Consulate

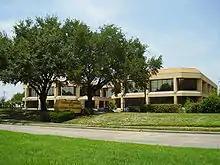
Consulate-General of Indonesia in Houston, Texas, United States.

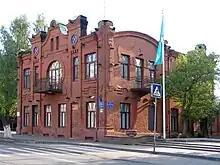
Consulate of Kazakhstan in Omsk, Russia

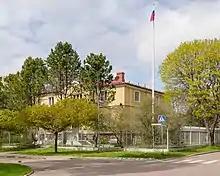
Consulate of Russia in Mariehamn, Åland

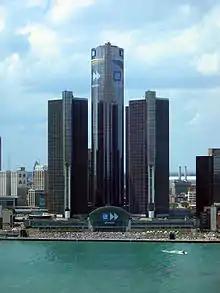
Consulate-General of Japan in Detroit at the Renaissance Center in Detroit, Michigan, United States.

A consulate is the office of a consul. A type of mission, it is usually subordinate to the state's main representation in the capital of that foreign country (host state), usually an embassy (or, only between two Commonwealth countries, a high commission). The term "consulate" may refer not only to the office of a consul, but also to the building occupied by the consul and the consul's staff. The consulate primarily serves its visiting nationals to the region in which it is based, and prospective visitors, commercial entities, or regional governments, who wish access or connections to the consulate's home country. There is usually also counselor services in the capital too, and in those cases, the consulate may share premises with the embassy itself.